LTV A-7 Corsair II

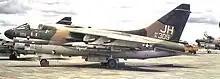
3d TFS A-7D-10-CV Corsair II "71-0309" at Korat Royal Thai Air Force Base, 1973

With the end of US involvement in South Vietnam, the 354th TFW, deployed at Korat, began flying combat sorties in Cambodia to support the Lon Nol government in support of Khmer National Armed Forces against the Khmer Rouge. Rotational deployments began to Korat from the 355th TFW and 23d TFW, with pilots and support personnel beginning six-month deployment cycles. In March 1973, the 354th transferred a squadron of A-7Ds to the 388th TFW, the host wing at Korat RTAFB at the time, which re-established the 3d Tactical Fighter Squadron and created a permanent USAF A-7D presence in Southeast Asia. A-7Ds from both wings stationed at Korat engaged in combat operations in Cambodia until 15 August 1973 when an A-7D of the deployed 353d TFS/354th TFW carried out the last air support mission. In March 1974, the 354th TFW transferred several more aircraft to the 3d TFS prior to its return to Myrtle Beach AFB.